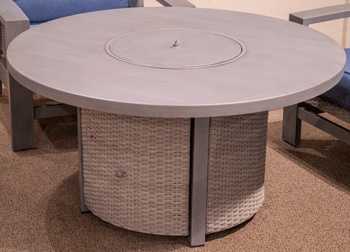
Half Moon Beach Outdoor Fire Pit Table
Brand: Ashley Furniture
More About This Product Product Details Weight & Dimensions Dimensions Full Dimension 48W x 48D x 25H Weight Weight 109.52lbs.
Category: Furniture > Outdoor Furniture > Outdoor Tables > Fire Pits